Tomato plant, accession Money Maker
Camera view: vertical (180 deg); turntable rotation: 180 degrees
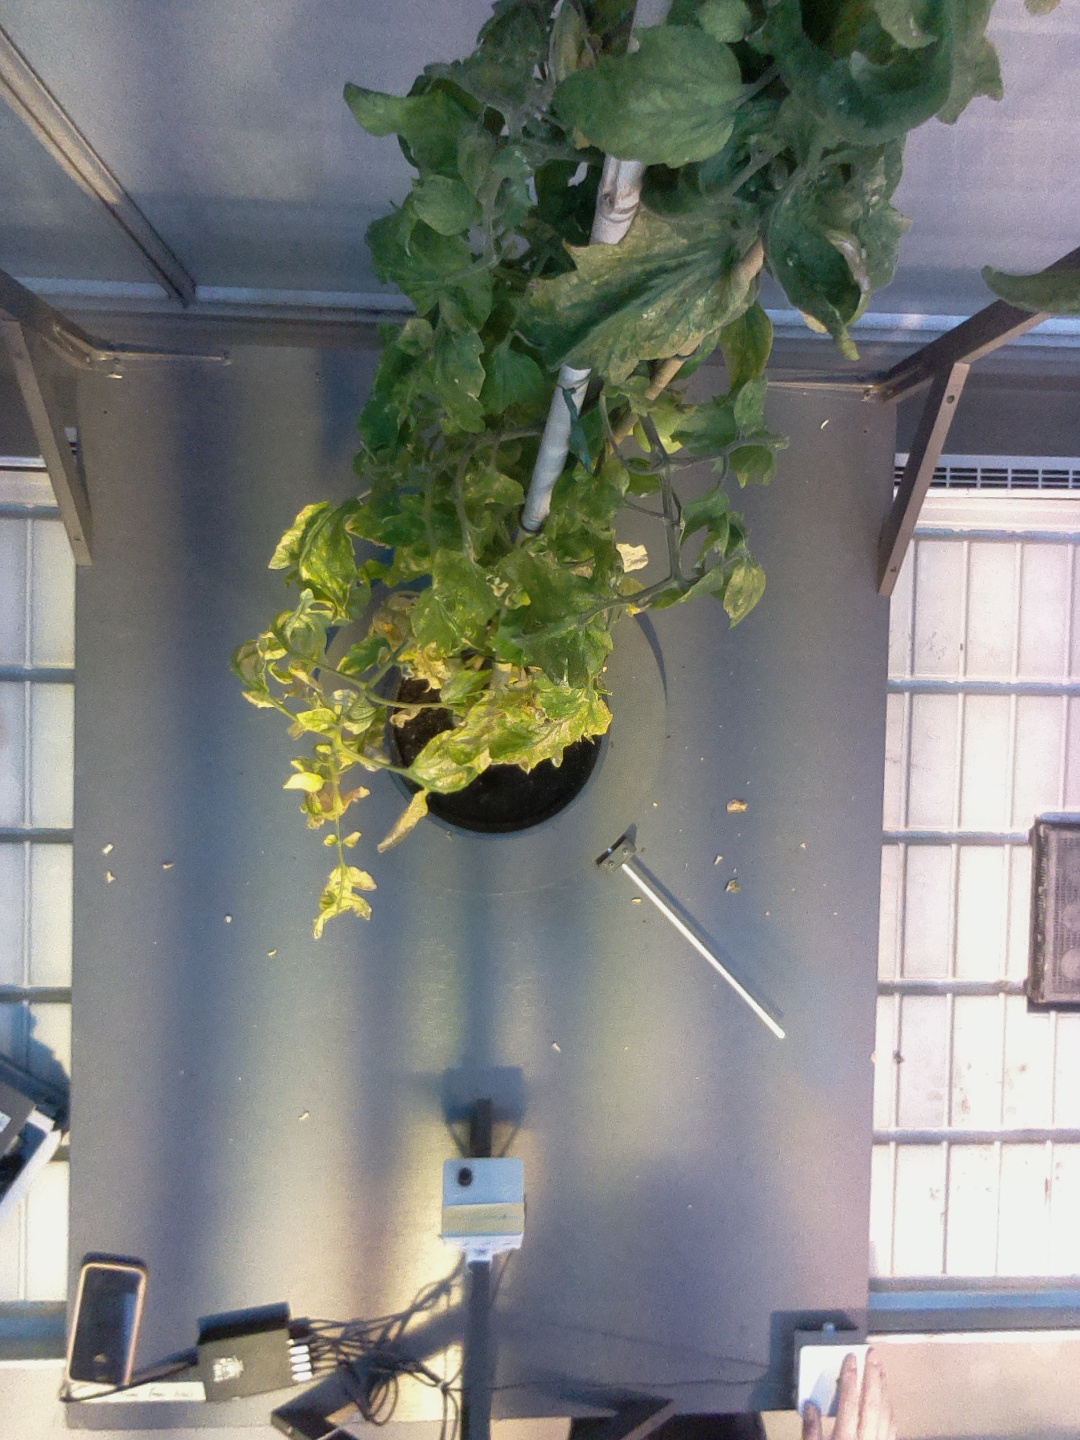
BBCH growth stage 79: 90% -100% of final fruit size